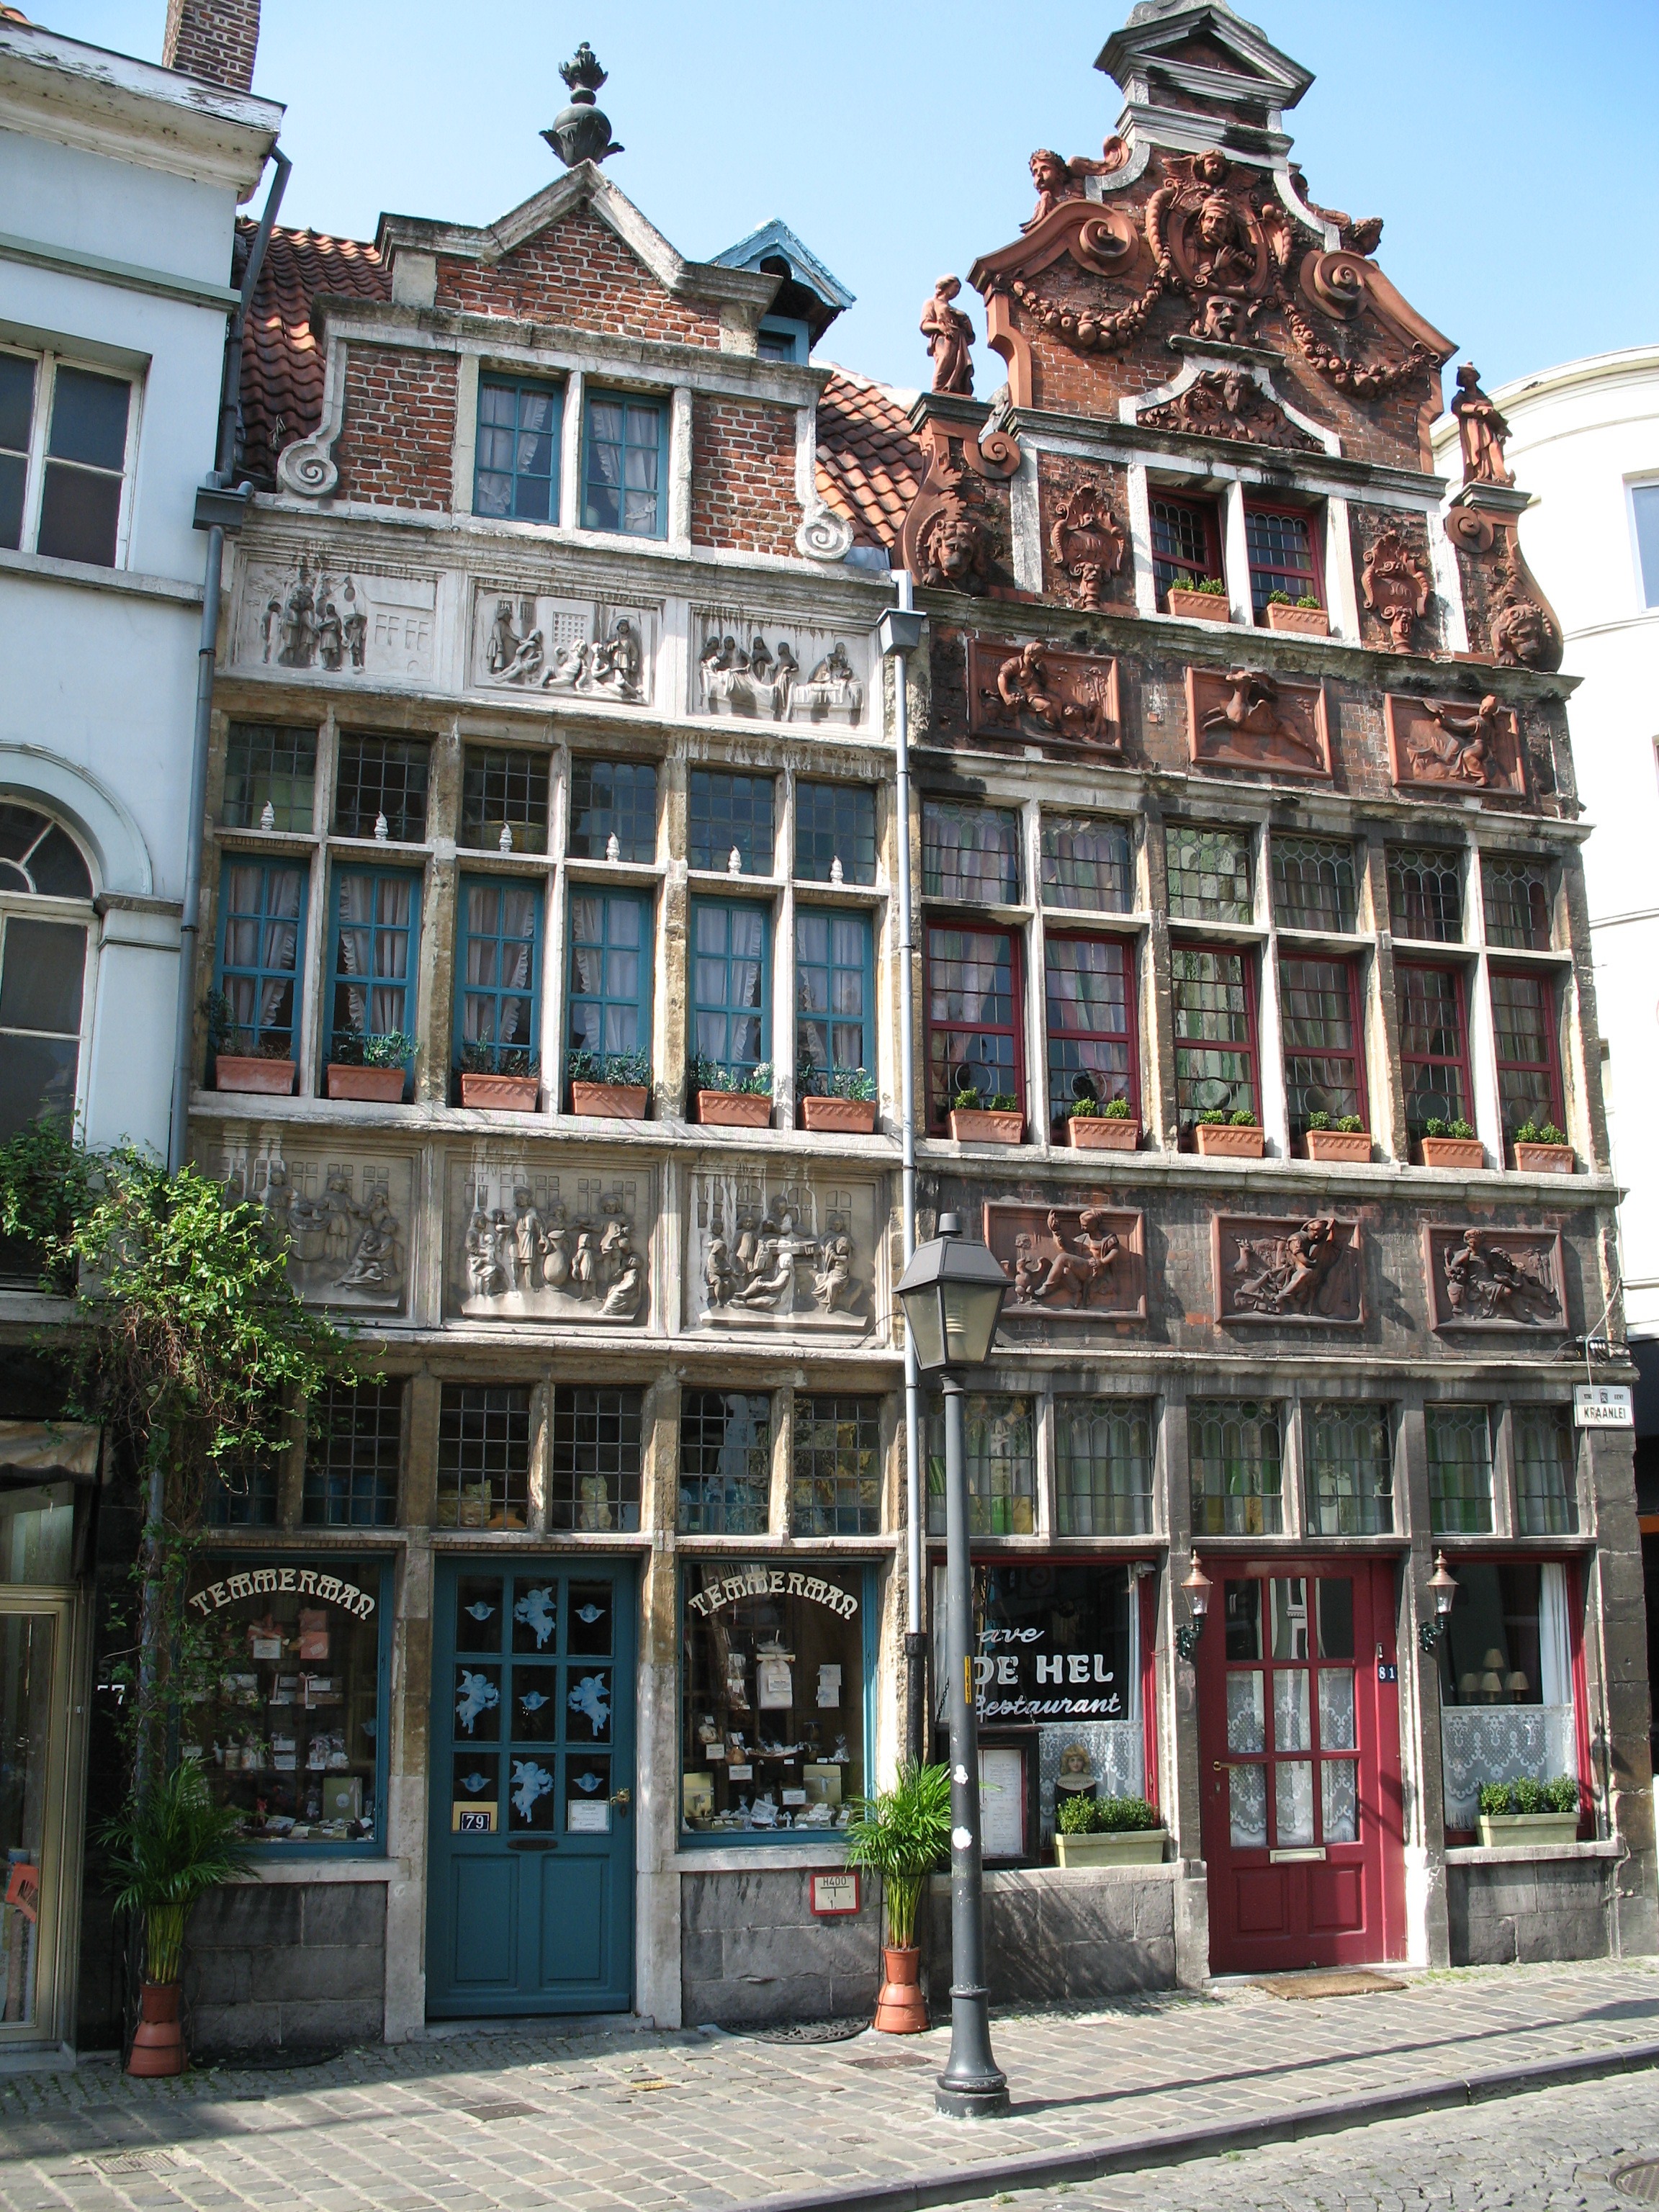
architecture, road, street, town, building, city, downtown, facade, belgium, shops, buildings, flemish, neighbourhood, urban area, ghent